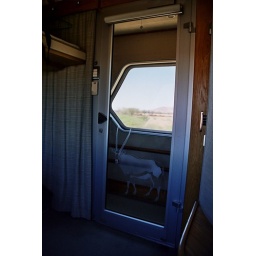
My compartment - Oryx No 5 - door with Oryx image in glass